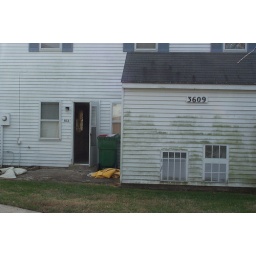
Townhouse in Virginia beach after the floor (broken pipe) in December of 2005.